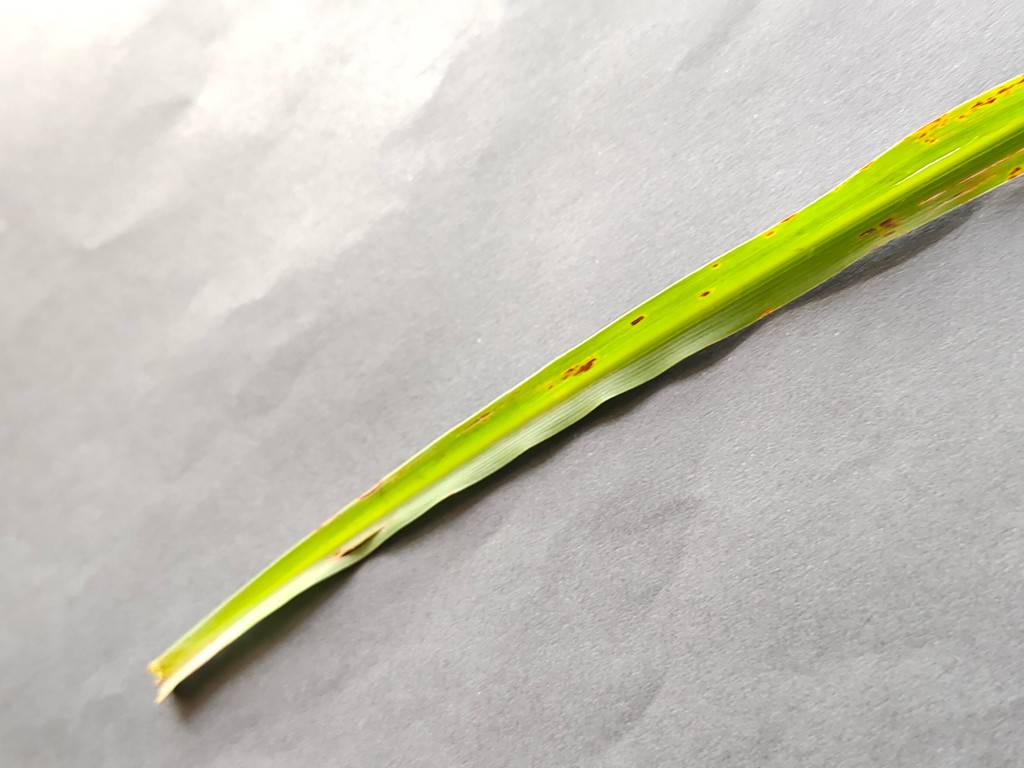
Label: Unhealthy